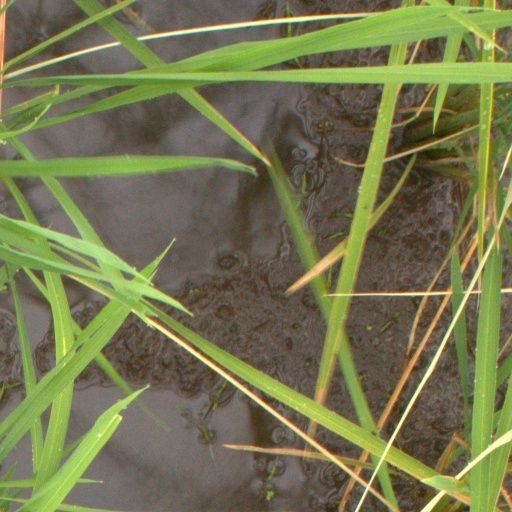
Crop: rice